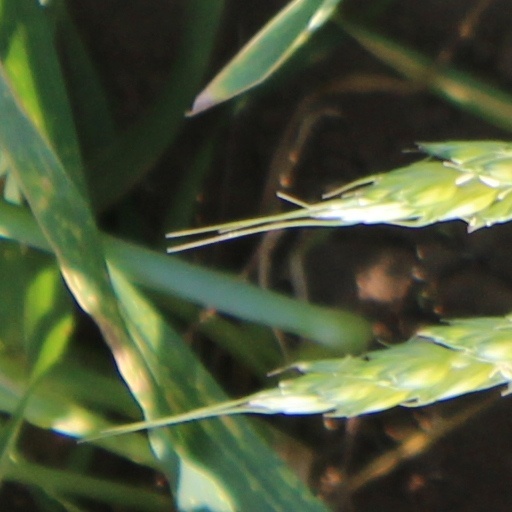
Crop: wheat